George Edmund Street

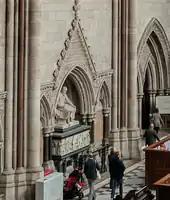
Monument to Street in the main hall of the Royal Courts of Justice

Street's most recognisable building is probably the Law Courts (now the Royal Courts of Justice) in the Strand in London. The competition for this was prolonged, and much diversity of opinion was expressed. The judges wanted Street to make the exterior arrangements and Charles Barry the interior, while a special committee of lawyers recommended the designs of Alfred Waterhouse. In June 1868, however, Street was appointed sole architect; but the building was not complete at the time of his death in December 1881.